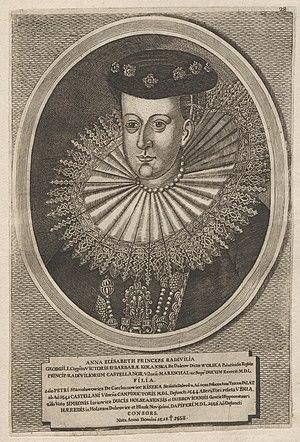
Anna Elżbieta Radziwiłł, fille de Jerzy Radziwiłł et de Barbara Kolanka. Épouse de Piotr Kiszka, maréchal de Volhynie puis de Semon Holszański, pannetier de Lituanie.